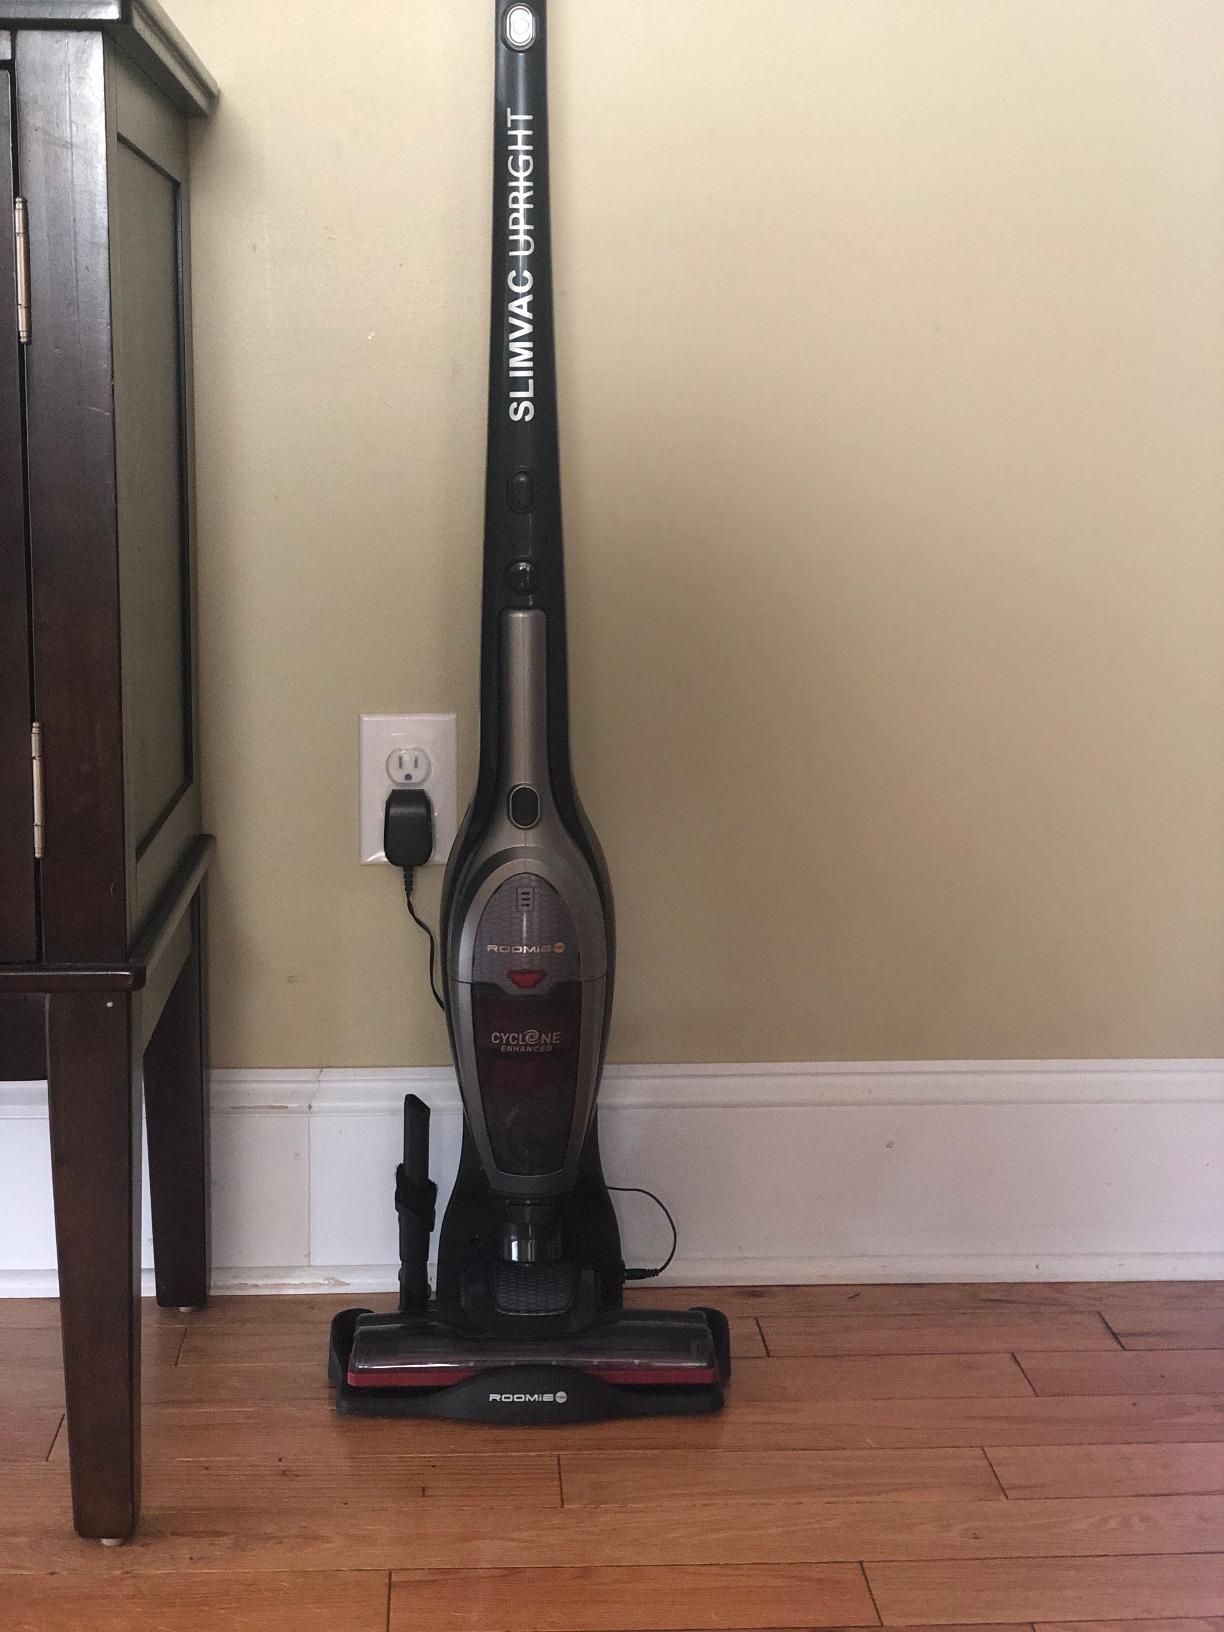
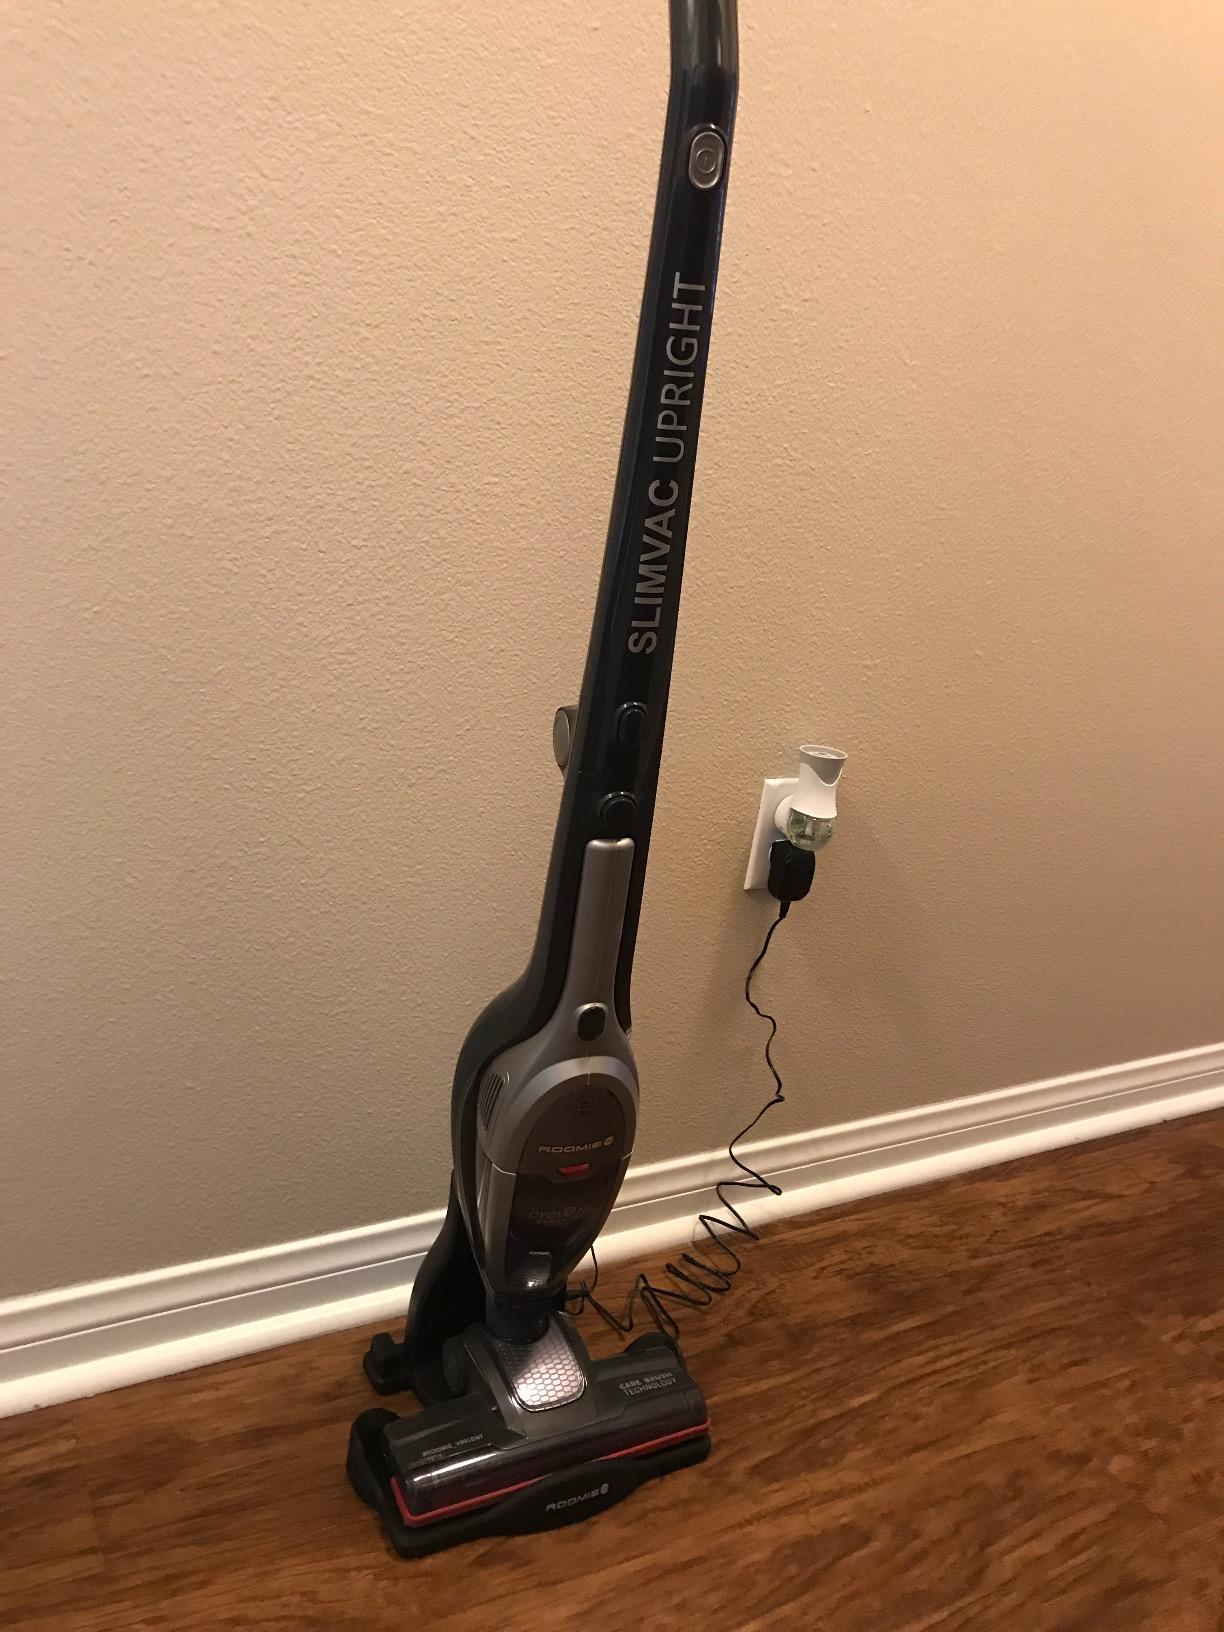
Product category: items_vacuum
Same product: yes